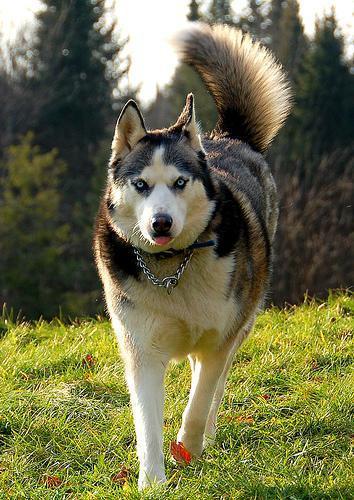
Eskimo_dog